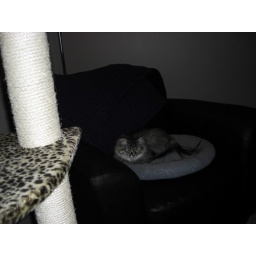
Danya sleeping on the couch when we got in